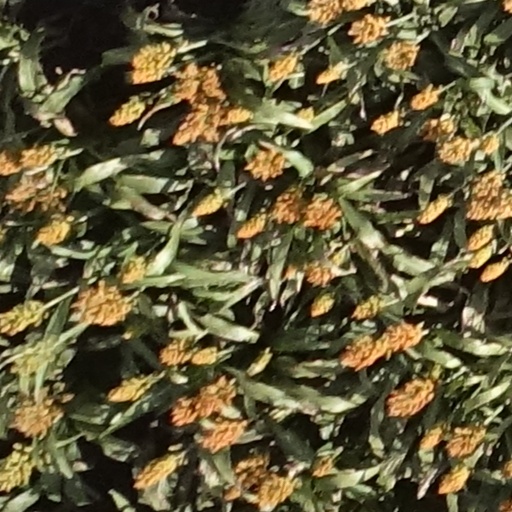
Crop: sorghum